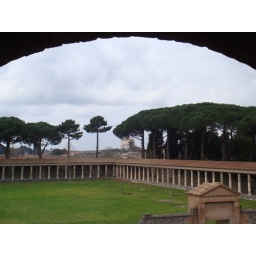
(There were no signs that said we COULDNT climb over the wall and into the seats so we did.)